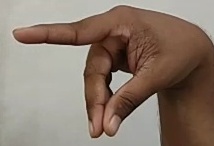
ASL sign: P